2009 swine flu pandemic by country

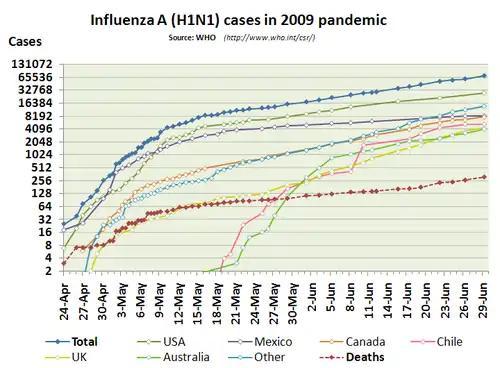
A semi-logarithmic chart of laboratory-confirmed A(H1N1) influenza cases by date according to WHO reports. Mexico, USA, and Canada are shown as a breakdown of the total.

In the United States, initial reports of atypical flu in two individuals in southern California led to the discovery of the virus by the Center for Disease Control in mid-April. More than a hundred cases were confirmed in the following two weeks, across a dozen states. Outside of California and Texas, initial cases were all tied to recent travel to Mexico or close contact with those who had. St. Francis Preparatory School, a private school in New York, was the center of a large cluster of cases after a spring break trip by several students. It was one of the first US schools to be closed during the early outbreak. Most of the cases in California and Texas were not linked and may have reflected localized outbreaks. The disease was not as virulent outside of Mexico, for reasons not fully understood. The US declared a state of Public Health Emergency, but this was said to be standard procedure in cases as divergent as the recent inauguration and flooding. On 29 April, the US had its first confirmed death, and on 5 May the first US citizen died from swine flu. On 6 June, there were 17 confirmed deaths from swine flu in the US. By mid-May 2009 many states had abandoned testing unless serious illness and/or hospitalization were present. Because reported numbers represented only confirmed cases, they were a "very great understatement" of the total number of cases of infection, according to the CDC.